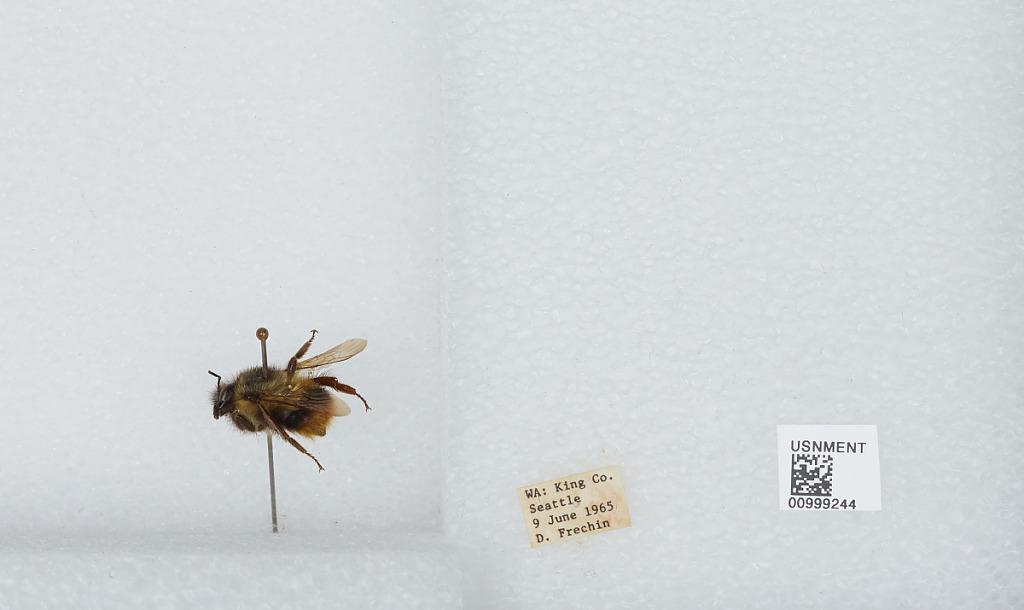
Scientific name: Bombus (Pyrobombus) mixtus Cresson
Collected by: D. Frechin
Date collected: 1965-6-9
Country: United States
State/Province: Washington
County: King
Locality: Seattle
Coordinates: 47.6097, -122.333